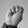
ASL letter: M